Answer in natural language. How many Windows are visible in the scene? Choose between the following options: 4, 2, 3, 0 or 1
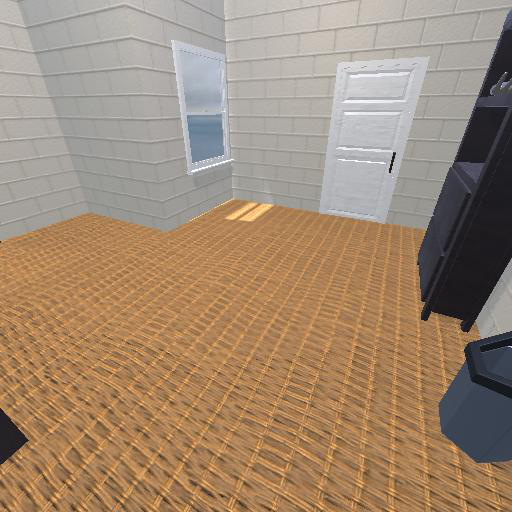
<answer>1</answer>